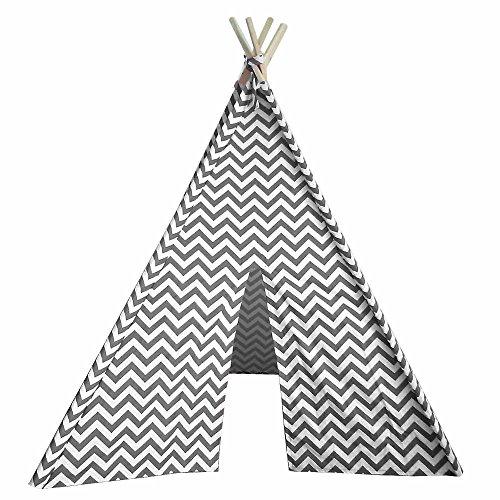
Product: Modern Home Children's Oxford Tepee Set with Travel Case - Gray Chevron
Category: Toys & Games | Sports & Outdoor Play | Playhouses
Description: Oxford cloth - lightweight.
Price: $34.89
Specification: ASIN:B01N9D8UK5|ShippingWeight:9pounds(Viewshippingratesandpolicies)|DateFirstAvailable:December3,2016